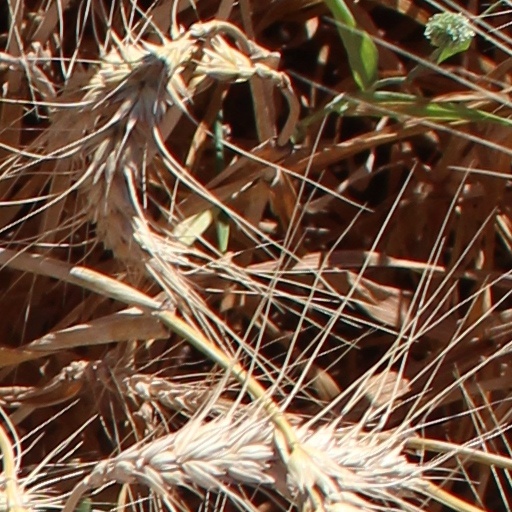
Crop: wheat